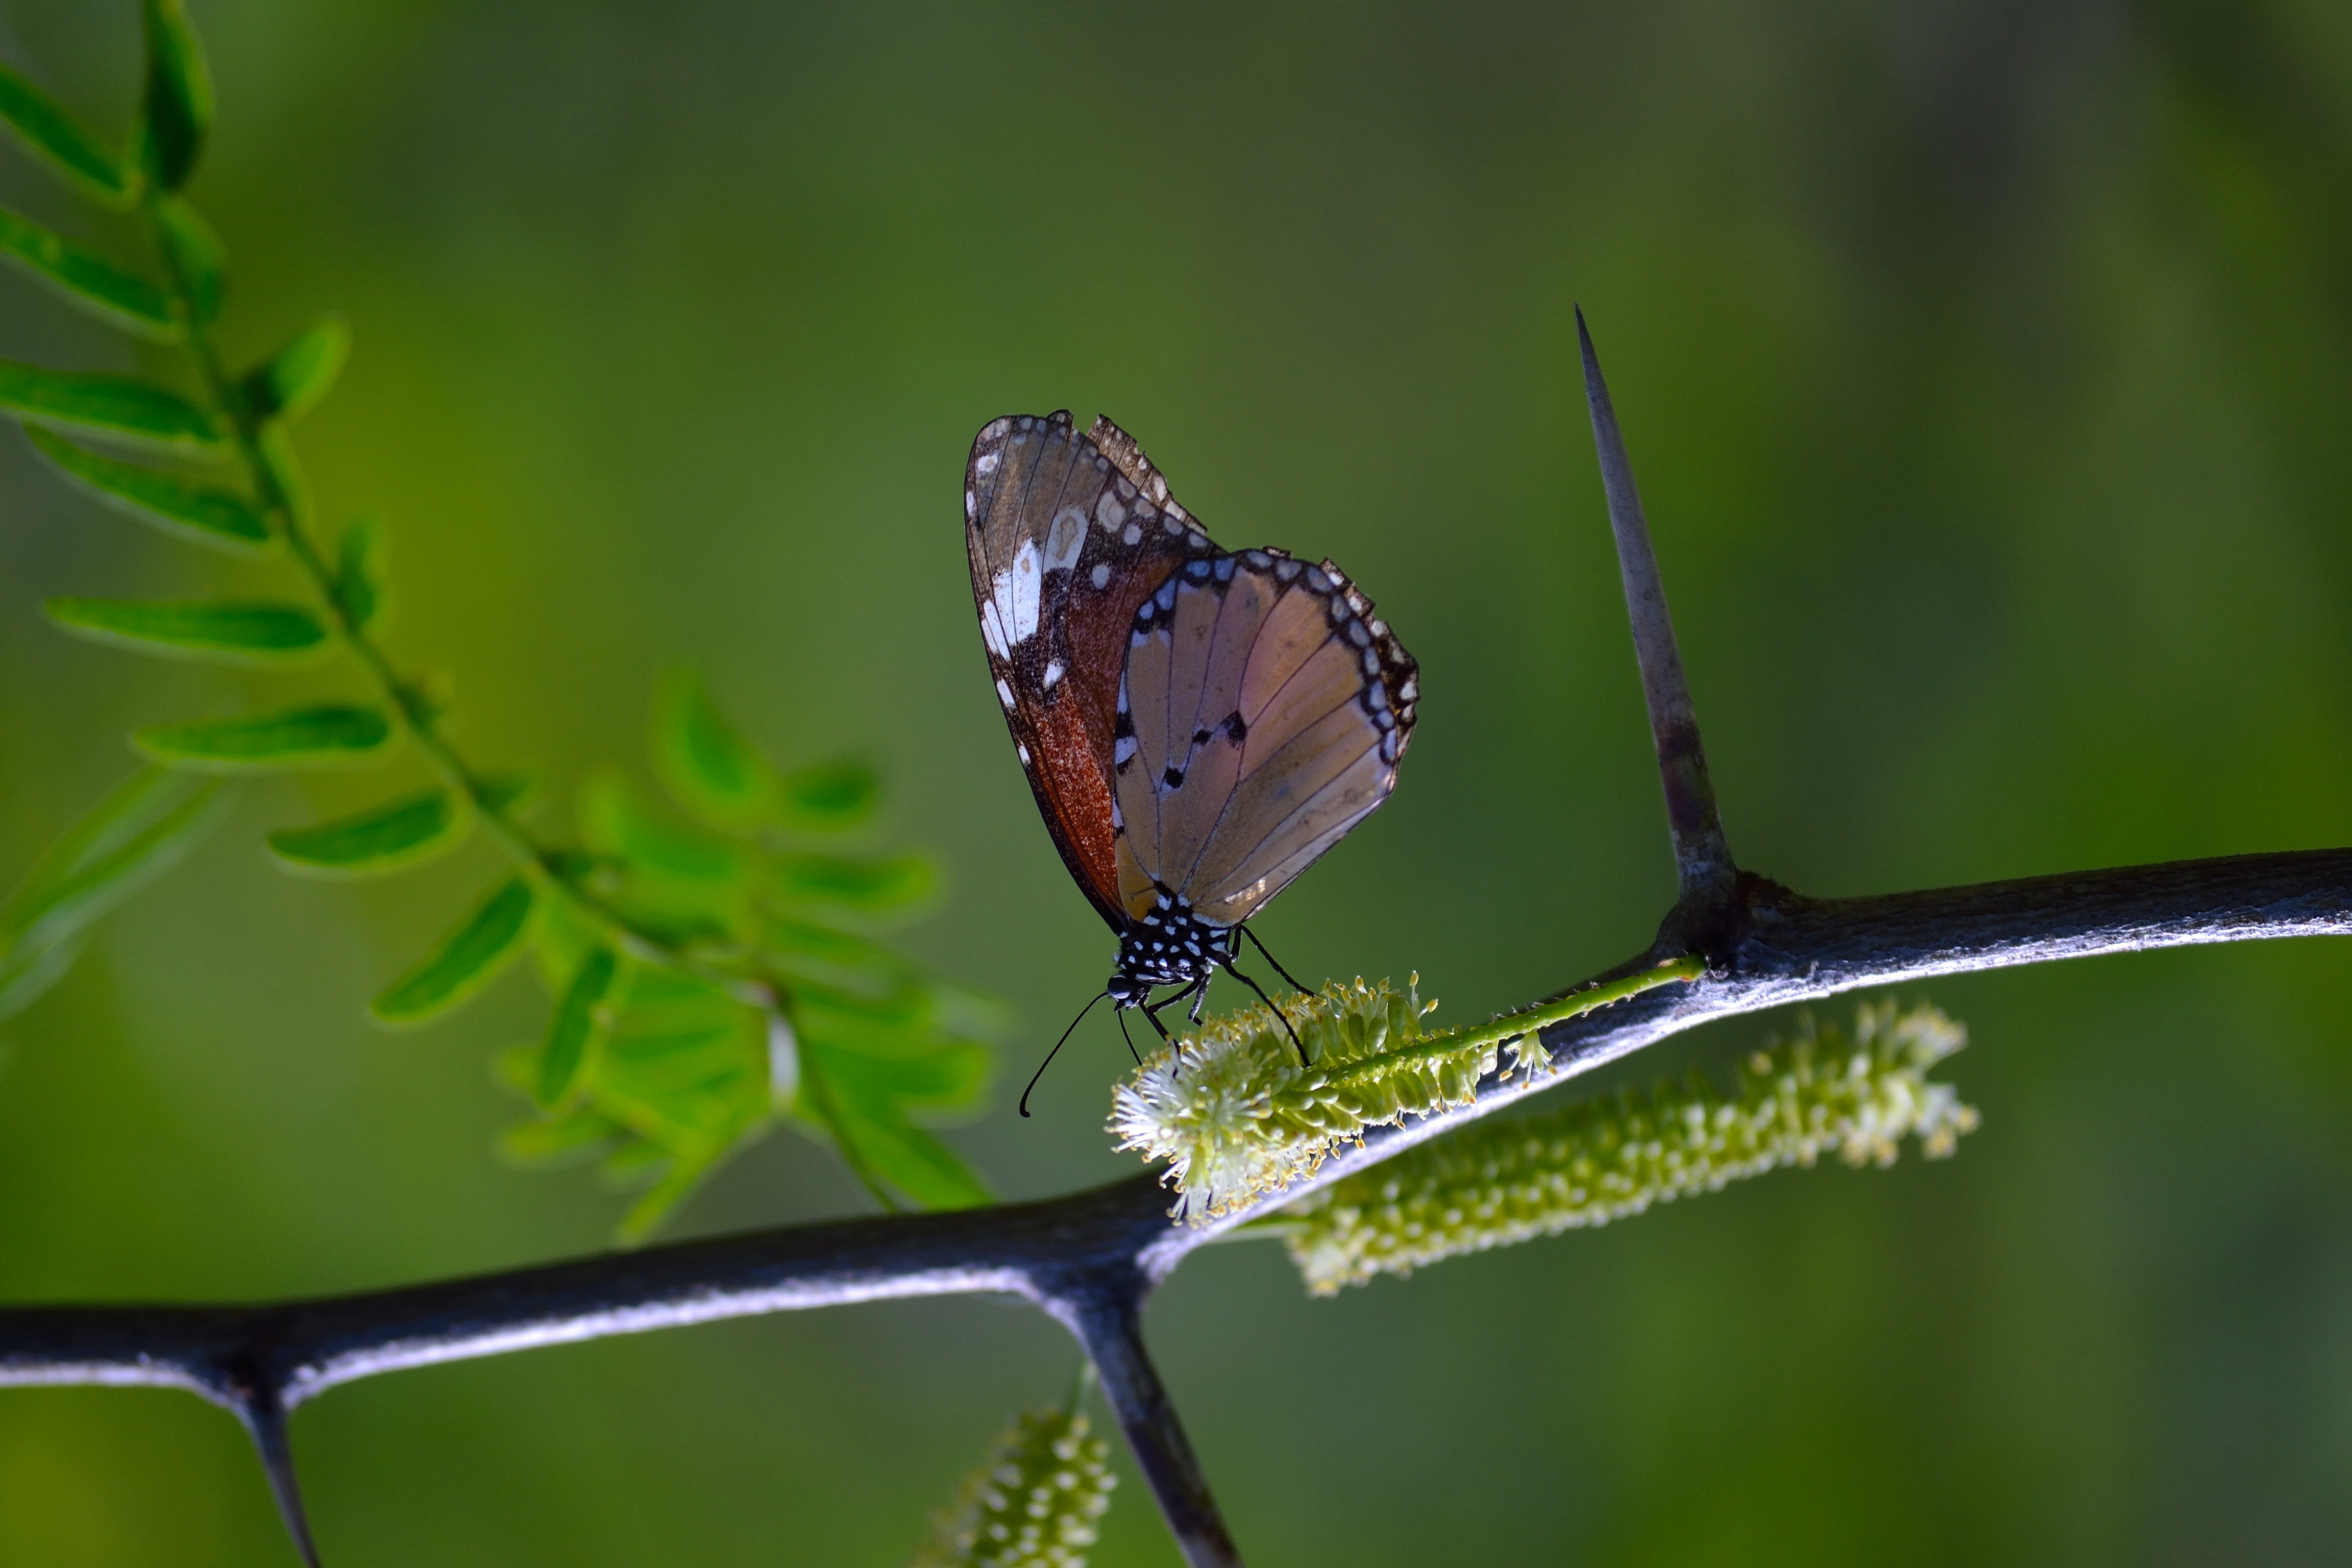
nature, wing, photography, leaf, flower, green, insect, butterfly, fauna, invertebrate, close up, monarch butterfly, damselfly, macro photography, arthropod, butterfly on the stem, butterfly with green background, plant stem, moths and butterflies, lycaenid